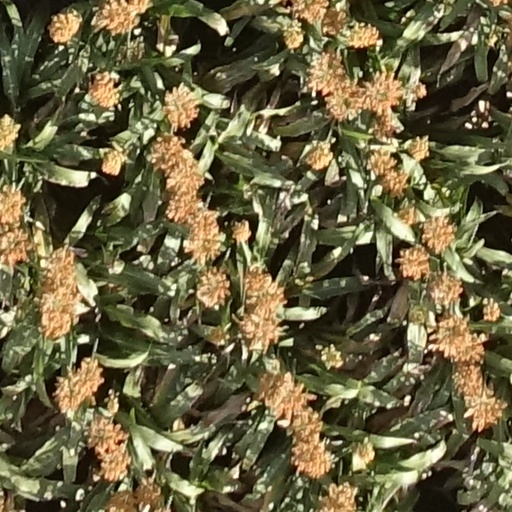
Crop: sorghum